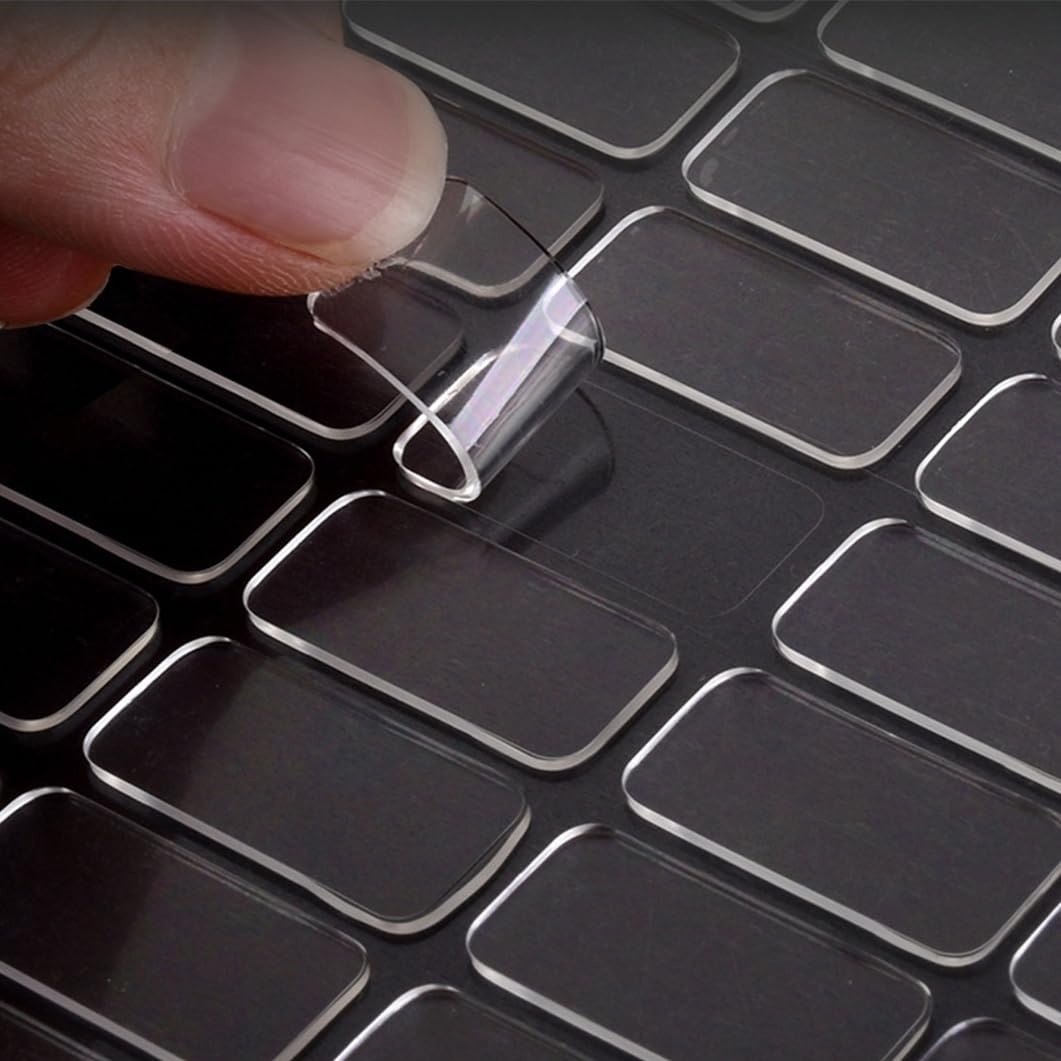
Adhesive Stick dots Two-Sided Sided Mounting Putty Stick Tack for Wall Hanging Crafts Balloons Festival Party Decorations,Clean Removable(0.39"*0.78"-100)
Brand: LMJIA
Overview Brand : LMJIA Material : Polypropylene Item Form : Gel Color : Transparent Item Package Quantity : 100 About this item 【Instant Hold & Strong Stickiness】Poster tack are highly viscous and absorbent and do not come off easily after being applied, keeping action figures standing and providing a quick and easy bonding solution. 【Easy Remove & No Residue】Adhesive is made of high quality acrylic adhesive material, which is flexible, transparent and unobtrusive. Can be easily removed or repositioned without leaving stains or sticky residue. 【Practical Use】Sticky are more transparent, no chemical odor, sticky and removable. You can completely get rid of the traditional liquid tape.faster, safer and cleaner. 【Easy To Use & No Mess】Instant stick adhesive, leaves no marks, no tools, no long time to wait for the dry, just peel off the adhesive paper and stick it where you want it, ideal for crafts and party decorations. 【Wide Application】Our Mounting won't ruin the beauty of your crafts and is easy to stick to the surface of paper, plastic, wood, leather, fabric, glass and most other items. You can use the adhesive for posters, scrapbooking, parties, Christmas decorations or other DIY crafts, perfect for home, office and school projects.
Category: Office Supplies > General Office Supplies > Mounting Putty